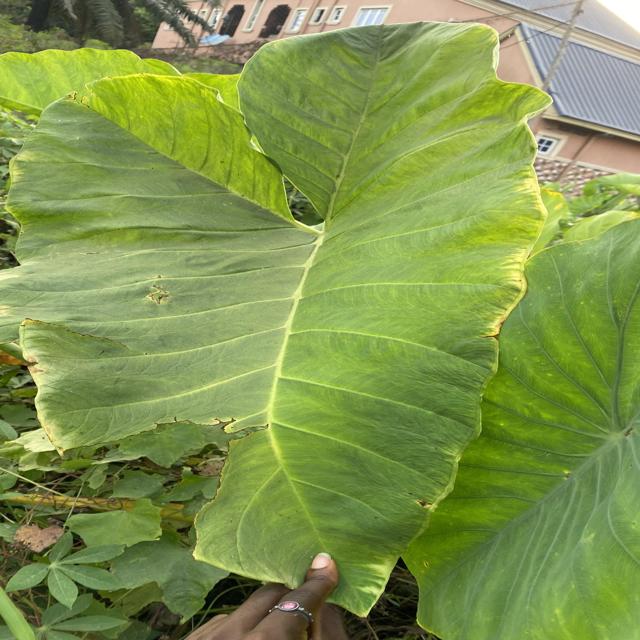
Label: Mid_Blight